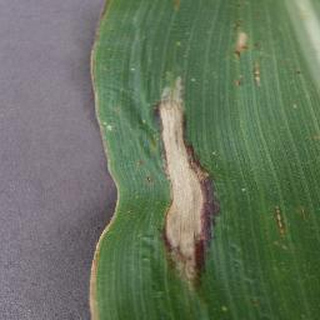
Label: corn_northern_leaf_blight